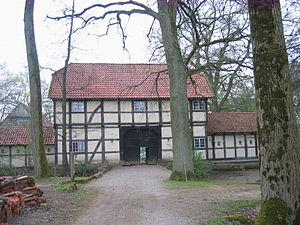
Spenge, arrondissement de Herford, Rhénanie-du-Nord-Westphalie, Allemagne. العربية